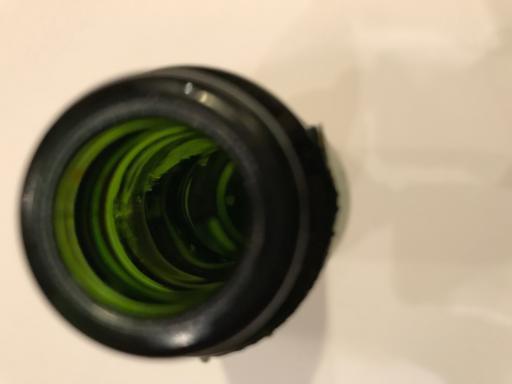
Waste category: glass